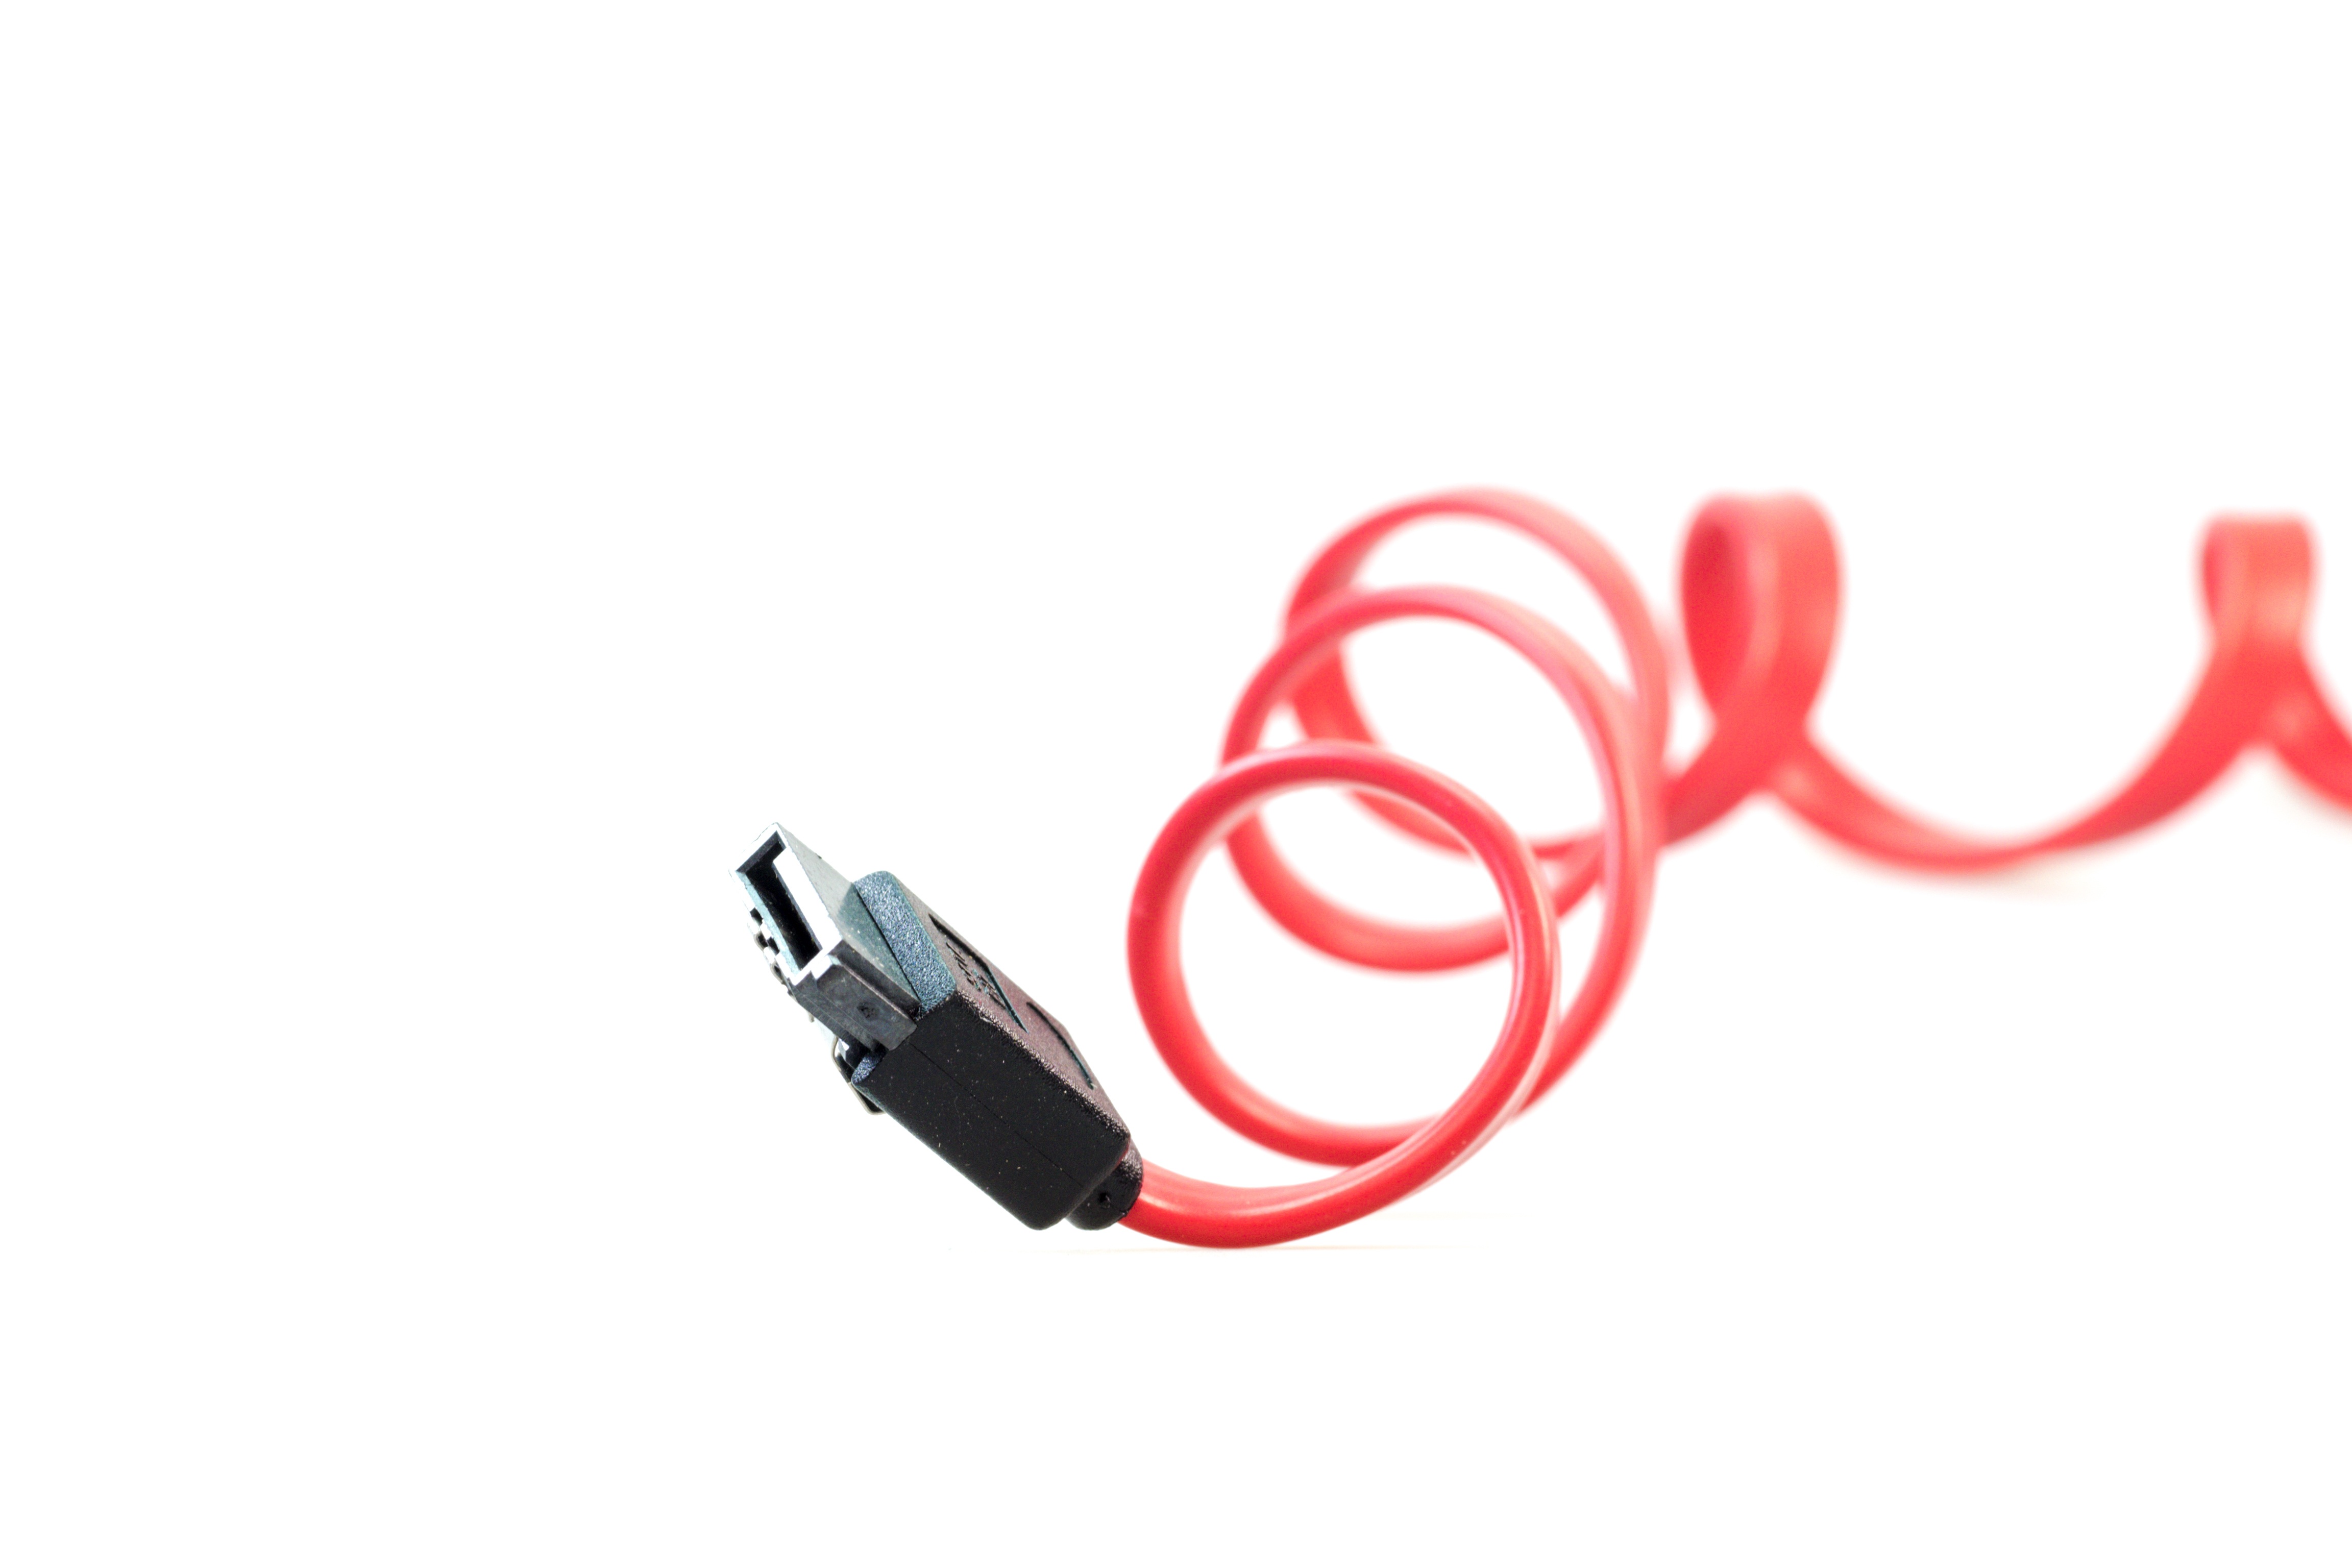
computer, technology, cable, line, red, macro, black, font, accessories, hardware, pc, it, connection, plug, datailaufnahme, periphaerie, data processing, edp, sata, s ata